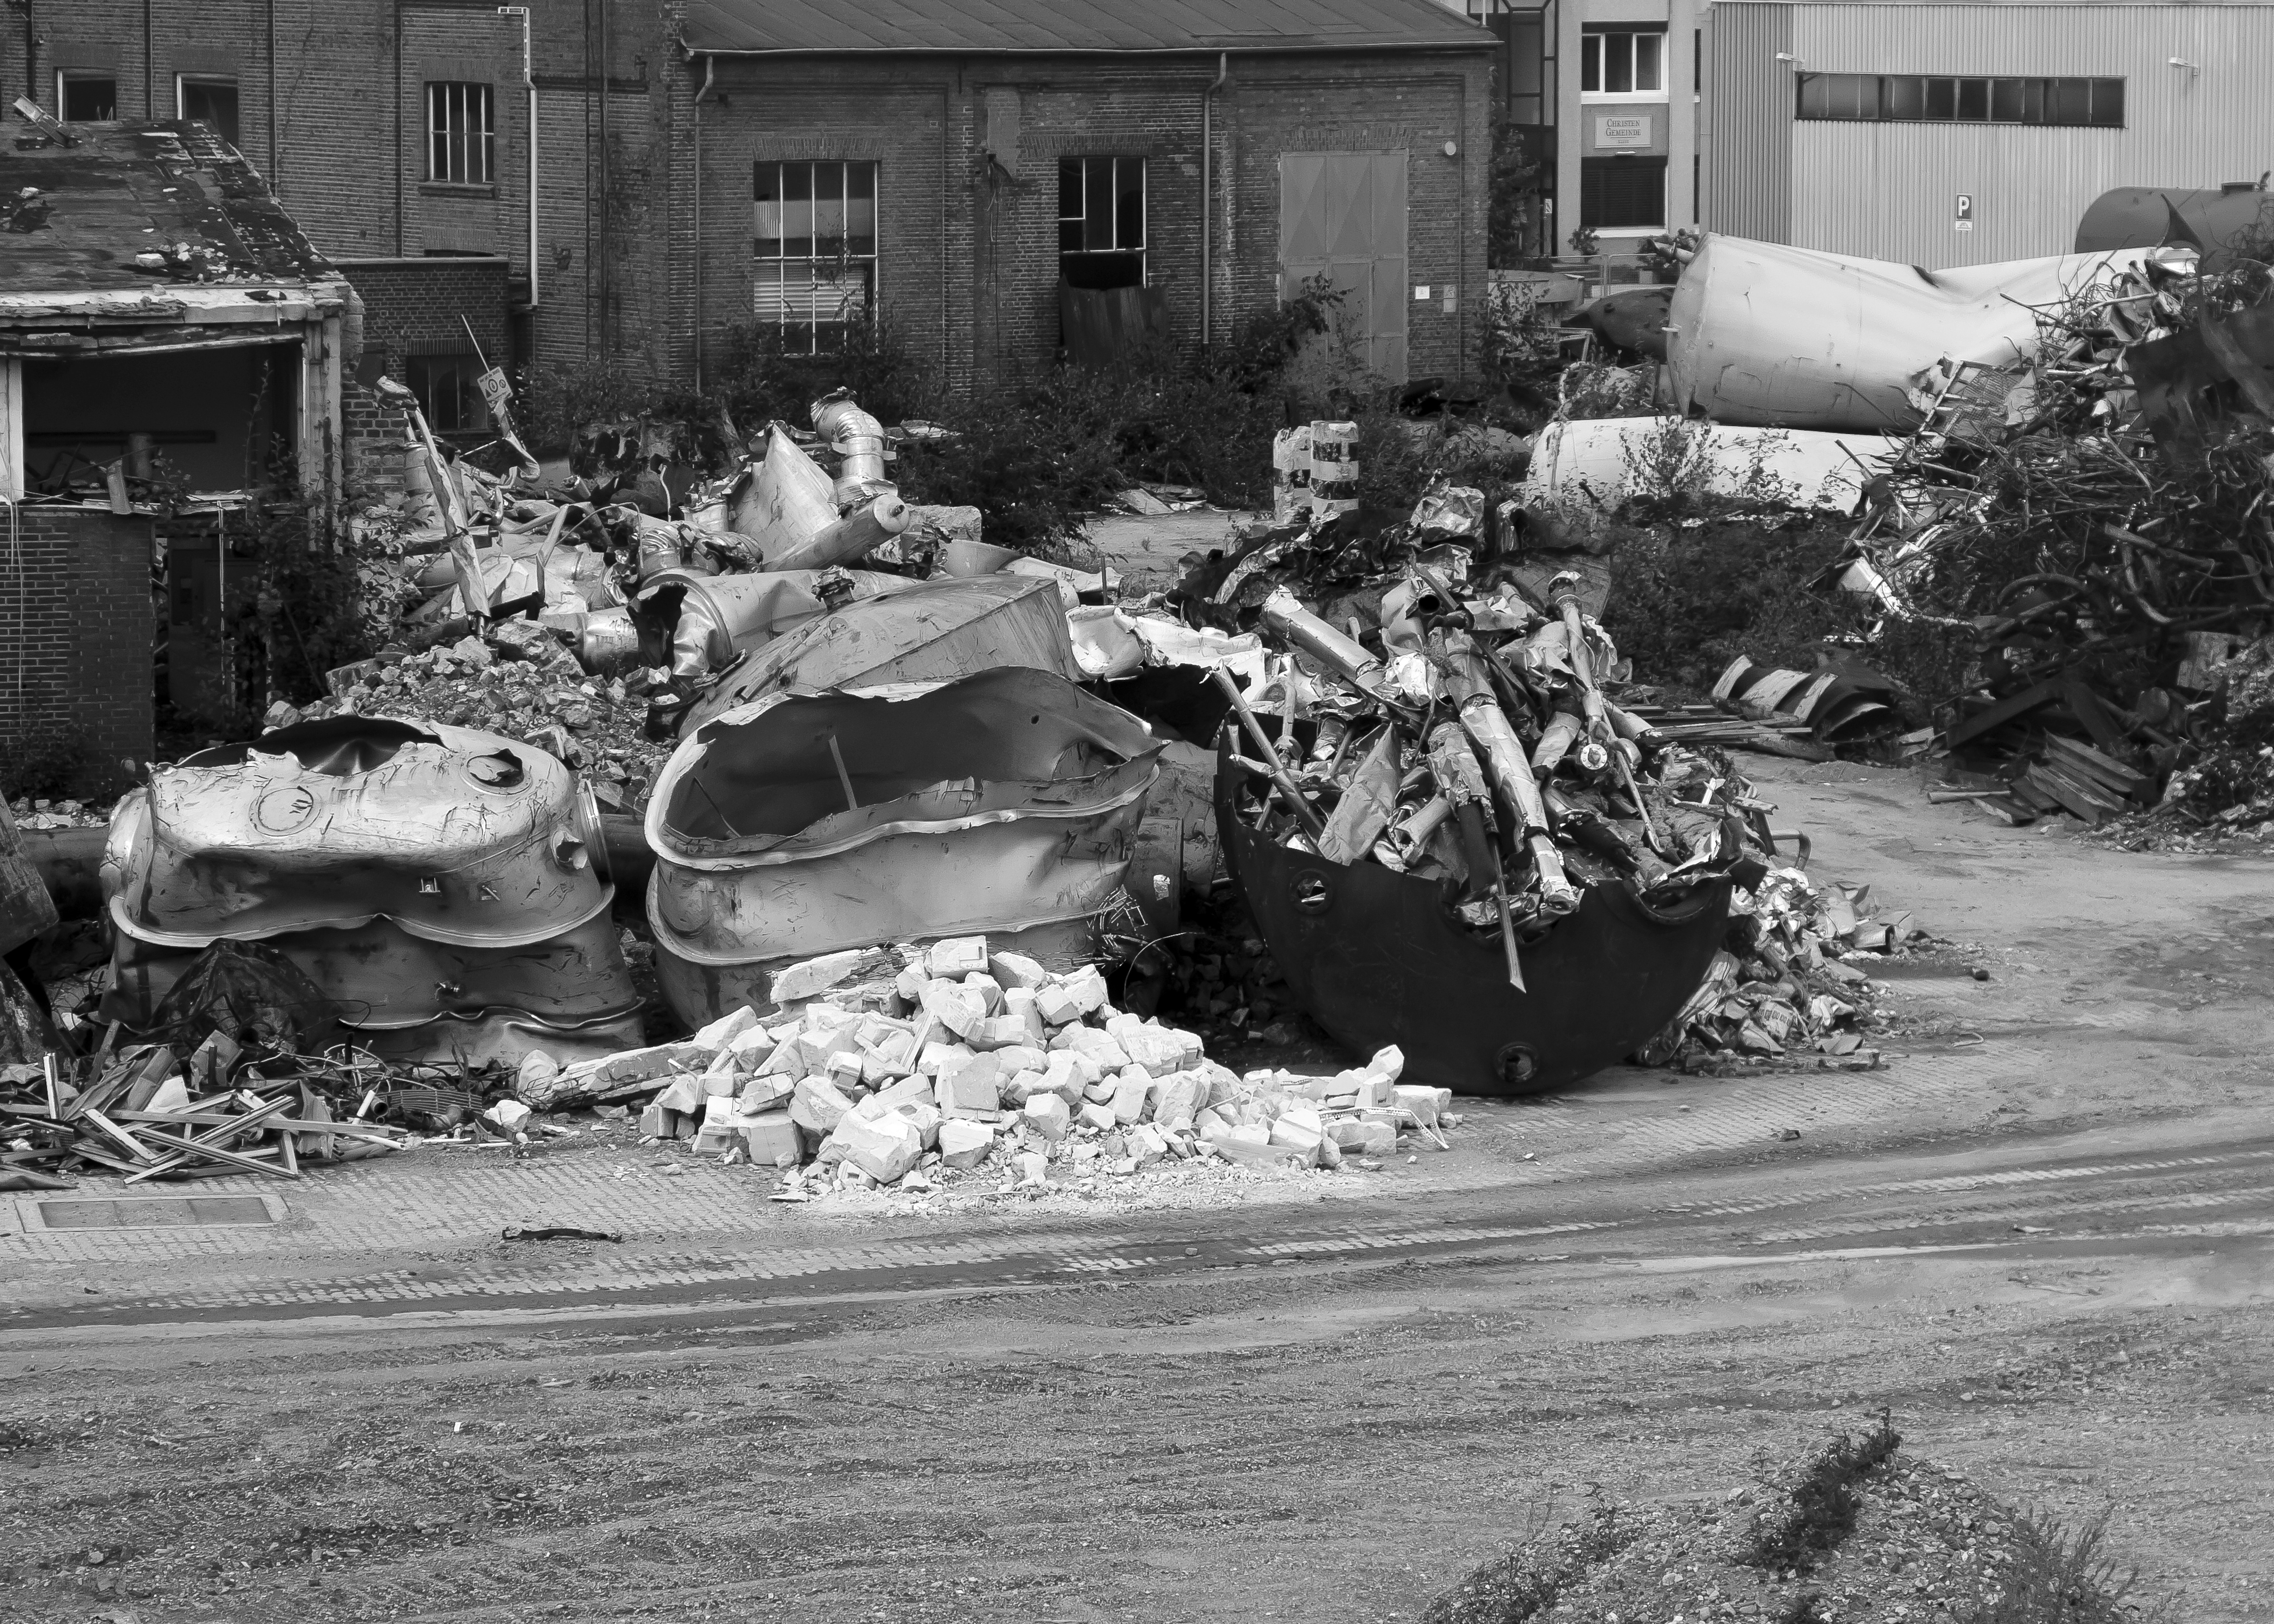
work, snow, black and white, architecture, building, old, home, wall, military, construction, soldier, vehicle, broken, metal, factory, decay, ruin, monochrome, old building, destroyed, crash, dilapidated, destruction, site, demolition, transient, leave, stainless, break up, industrial building, factory building, ailing, run down, north rhine westphalia, kleve, tear off, disassembly, house demolition, monochrome photography, rama factory